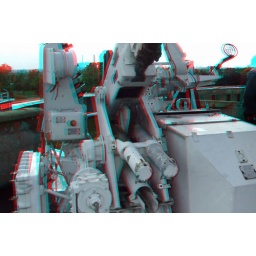
Coalhouse Fort AA Gun in anaglyph 3D stereo red cyan glasses to view